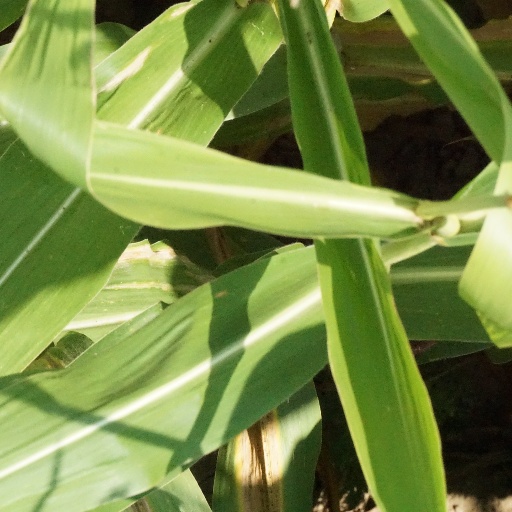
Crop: maize; corn